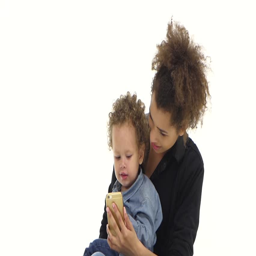
mother is sitting with her baby , holding a phone .